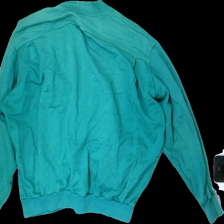
View: back
Type: Cardigan
Category: Men
Brand: Not in the list
Brand text on label: Burton
Colors: Green
Material: 54% Cott 46% Poly
Pattern: Embroidered
Cut: v-collar
Size: L
Season: All
Trend: 80s
Stains: Minor
Damage: Washed out
Price range: <50
Recommended usage: Export